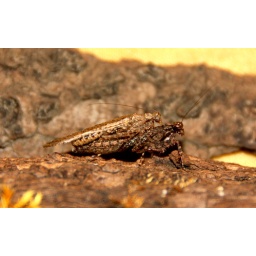
Mating couple, male and female reach 15mm in total size - EOS &amp;amp; Photoshop